Jamie Sinclair

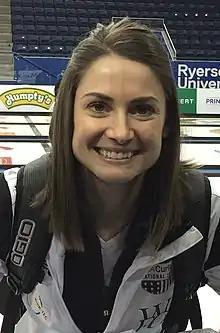
Sinclair at the 2018 Players' Championship

Jamie Ann Sinclair (born February 21, 1992) is an American-Canadian curler from Osgoode, Ontario and is a three-time U.S. National Champion. Her United States Curling Association membership is through the Charlotte Curling Association in Charlotte, North Carolina where she has a number of personal connections. She grew up in Manotick, Ontario, a suburb of Ottawa.